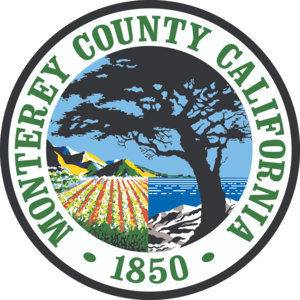
Le comté de Monterey est un comté de l'État de Californie aux États-Unis, nommé d'après la ville de Monterey. Au recensement de 2010, il comptait 415 057 habitants. Son siège est Salinas.